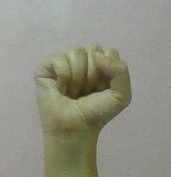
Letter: saad